Visiting Hours (film)

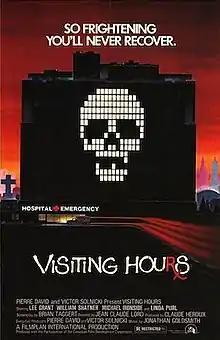
Theatrical release poster

Visiting Hours (originally titled The Fright) is a 1982 Canadian psychological slasher film directed by Jean-Claude Lord and starring Lee Grant, Michael Ironside, Linda Purl, William Shatner and Lenore Zann. The plot focuses on Deborah Ballin, a feminist journalist who becomes the target of Colt Hawker, a serial killer, who follows her to the hospital after attacking her in her home.